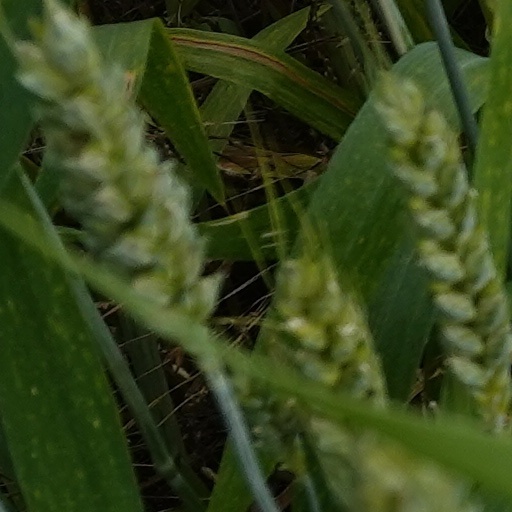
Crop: wheat